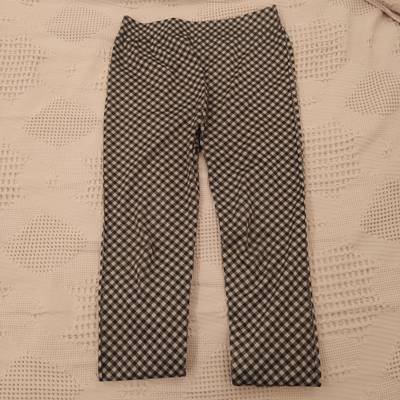
Waste category: clothes